Chidinma Favour Edeji

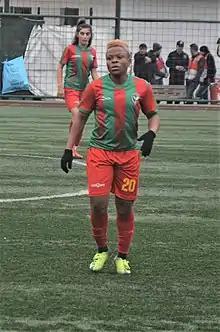
ChidinmaFavourEdeji (2).jpg of Amed S.K. (December 2018)

Chidinma Favour Edeji (born 15 December 1995) is a Nigerian football midfielder. She played in the Turkish Women's First Football League for Amed S.K. wearing jersey number 20. She is a member of the Nigeria women's national team.